Carpenter ant

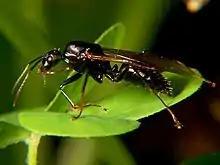
"C. pennsylvanicus", winged male

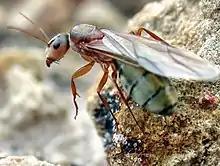
"C. crispulus" queen

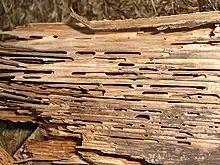
Wood damage by "C. herculeanus"

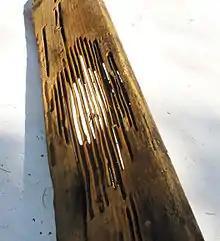
This structural board was destroyed by carpenter ants. They left the dense "late wood" of each growth ring intact, to use as galleries.

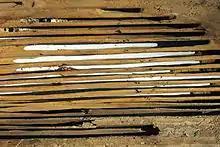
A closeup of carpenter ant created galleries.

Carpenter ants can damage wood used in the construction of buildings. They can leave behind a sawdust-like material called frass that provides clues to their nesting location. Carpenter ant galleries are smooth and very different from termite-damaged areas, which have mud packed into the hollowed-out areas. Carpenter ants can be identified by the general presence of one upward protruding node, looking like a spike, at the "waist" attachment between the thorax and abdomen (petiole). Control involves application of insecticides (e.g. borax) in various forms including dusts and liquids. The dusts are injected directly into galleries and voids where the carpenter ants are living. The liquids are applied in areas where foraging ants are likely to pick the material up and spread the poison to the colony upon returning.